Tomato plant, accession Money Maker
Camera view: horizontal (90 deg, fisheye); turntable rotation: 240 degrees
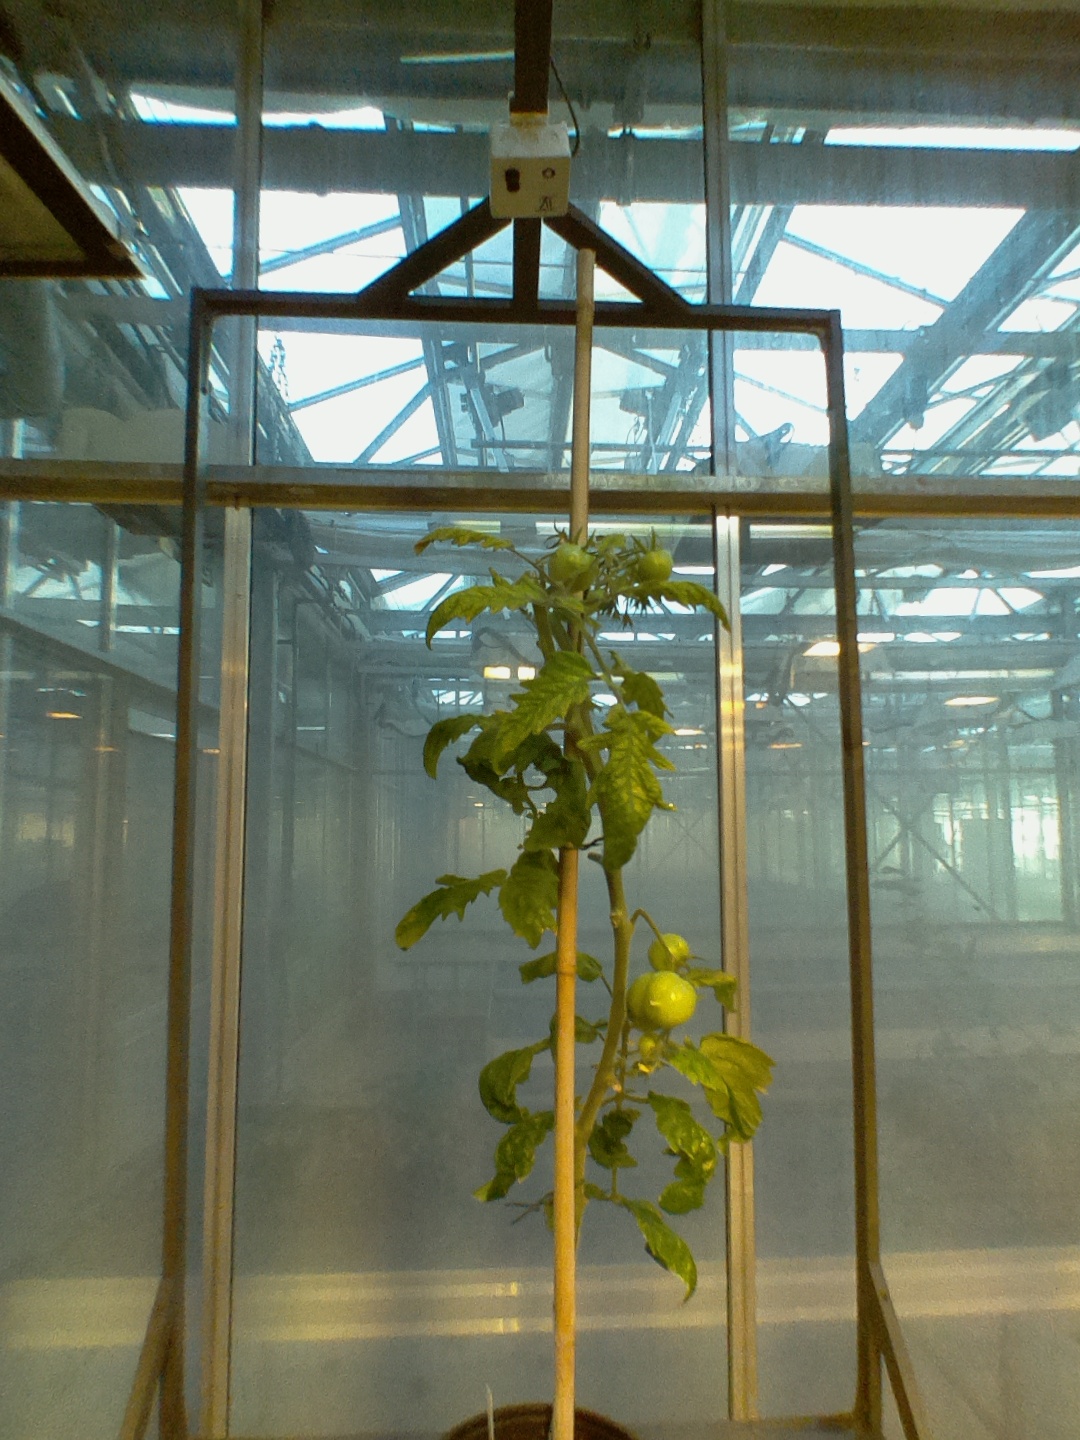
BBCH growth stage 79: 90% -100% of final fruit size